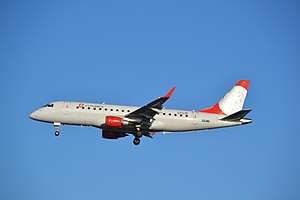
Air Lituanica
Air Lituanica var et flyselskab fra Litauen. Selskabet har hub og hovedkontor på Vilnius Airport, syv kilometer fra landets hovedstad Vilnius. Selskabet var ejet af Start Vilnius og blandt andet bystyret i Vilnius. Det blev etableret i 2013, og er opkaldt efter Lituanica, som var en pionerflyvning i 1933.